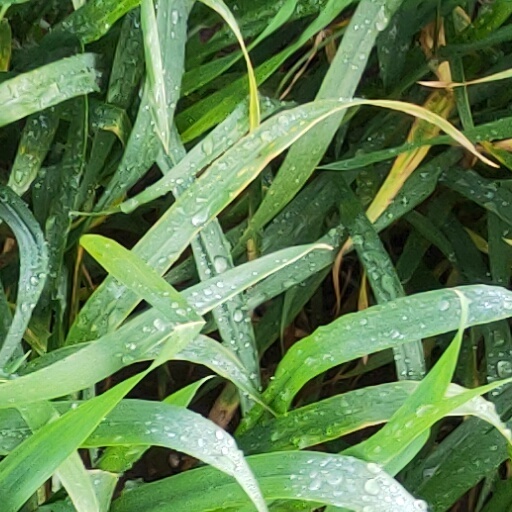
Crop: wheat